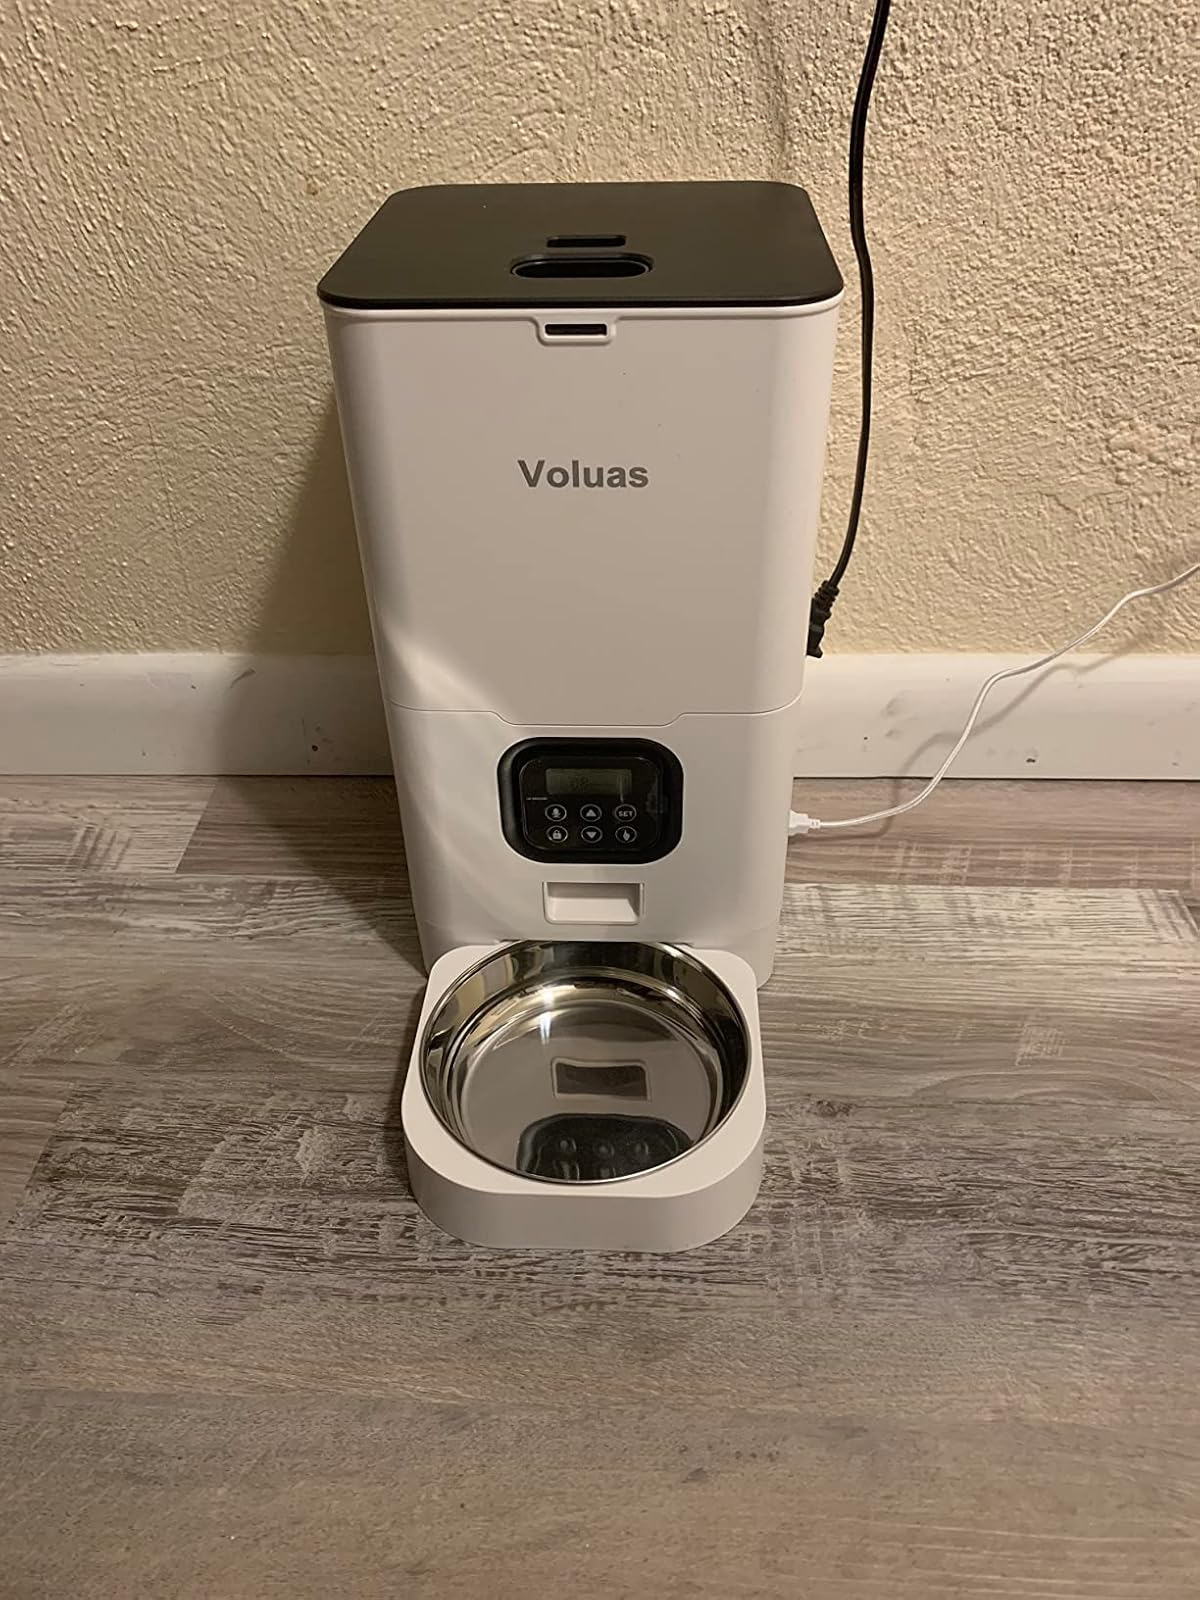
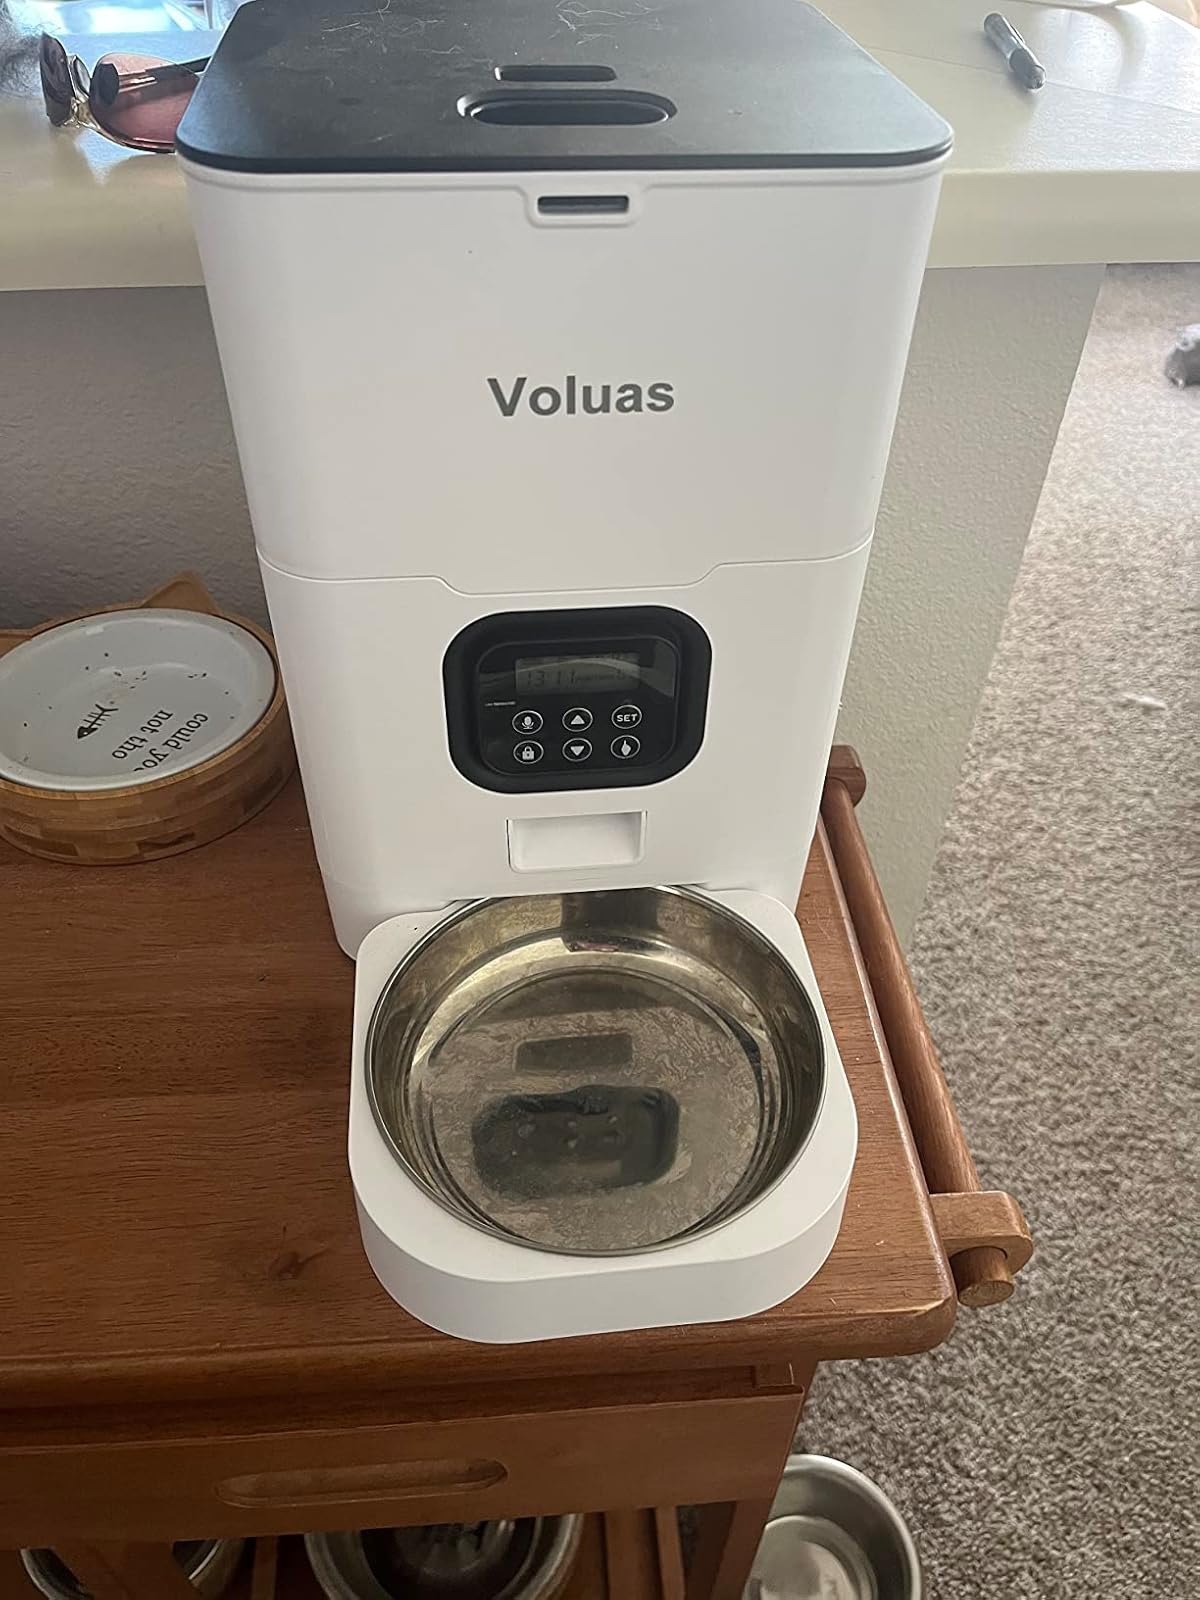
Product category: items_feeder
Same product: yes